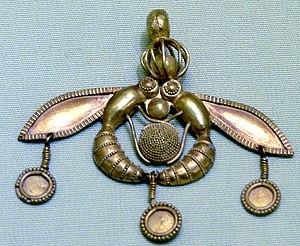
Le musée archéologique d’Héraklion est l'un des principaux musées de Grèce. Il dépend directement du Directorat général des antiquités au ministère grec de la culture.